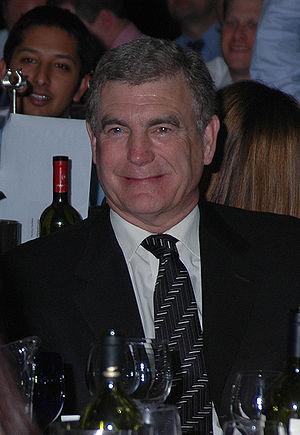
Trevor David Brooking est un footballeur anglais né le 2 octobre 1948 à Barking dans le Grand Londres.